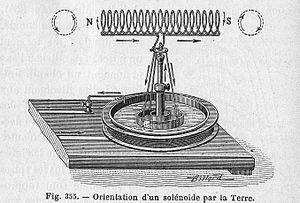
Un champ électromagnétique ou Champ EM est la représentation dans l'espace de la force électromagnétique qu'exercent des particules chargées. Concept important de l'électromagnétisme, ce champ représente l'ensemble des composantes de la force électromagnétique s'appliquant sur une particule chargée se déplaçant dans un référentiel galiléen.